Christen Heiberg (physician)

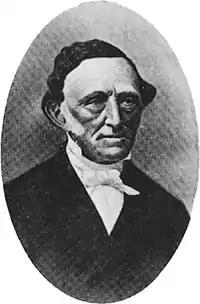

Christen Heiberg (28 November 1799 – 18 March 1872) was a Norwegian surgeon and professor most known for bringing modern anesthesia to Norway. He was one of the first surgeons born in Norway.